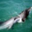
Label: dolphin